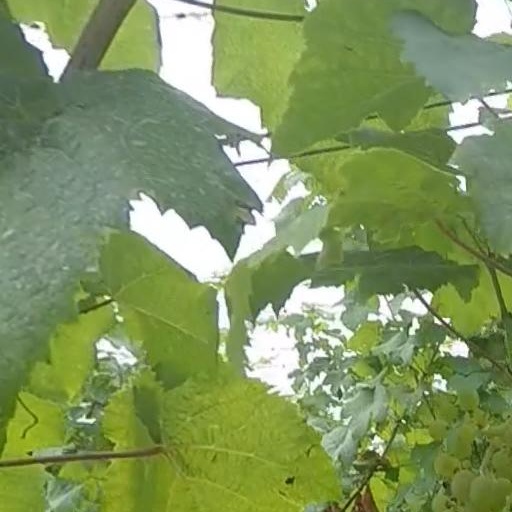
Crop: grape